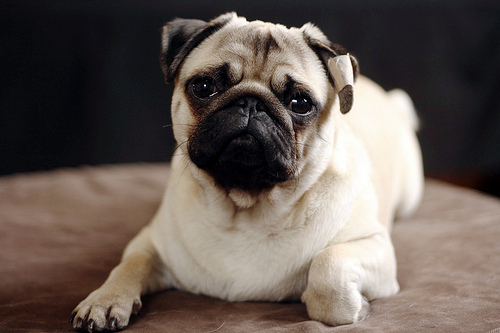
Animal: dog
Breed: pug